Laguna Socompa

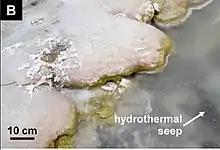
Photo of stromatoliths in Laguna Socompa

In 2009, researchers discovered the presence of stromatoliths at Laguna Socompa; stromatoliths are layered structures formed by microorganisms when their metabolism causes the accumulation of minerals. At Laguna Socompa, the stromatoliths occur on the eastern shore and they are submerged during winter. These are the first stromatoliths found in Argentina and the highest site where stromatoliths have been recorded to date; their existence was the reason why the lake was made a protected area. Their discovery has stimulated research in their occurrence at other waterbodies in the Altiplano-Puna and there is increasing tourism in the area of Laguna Socompa.